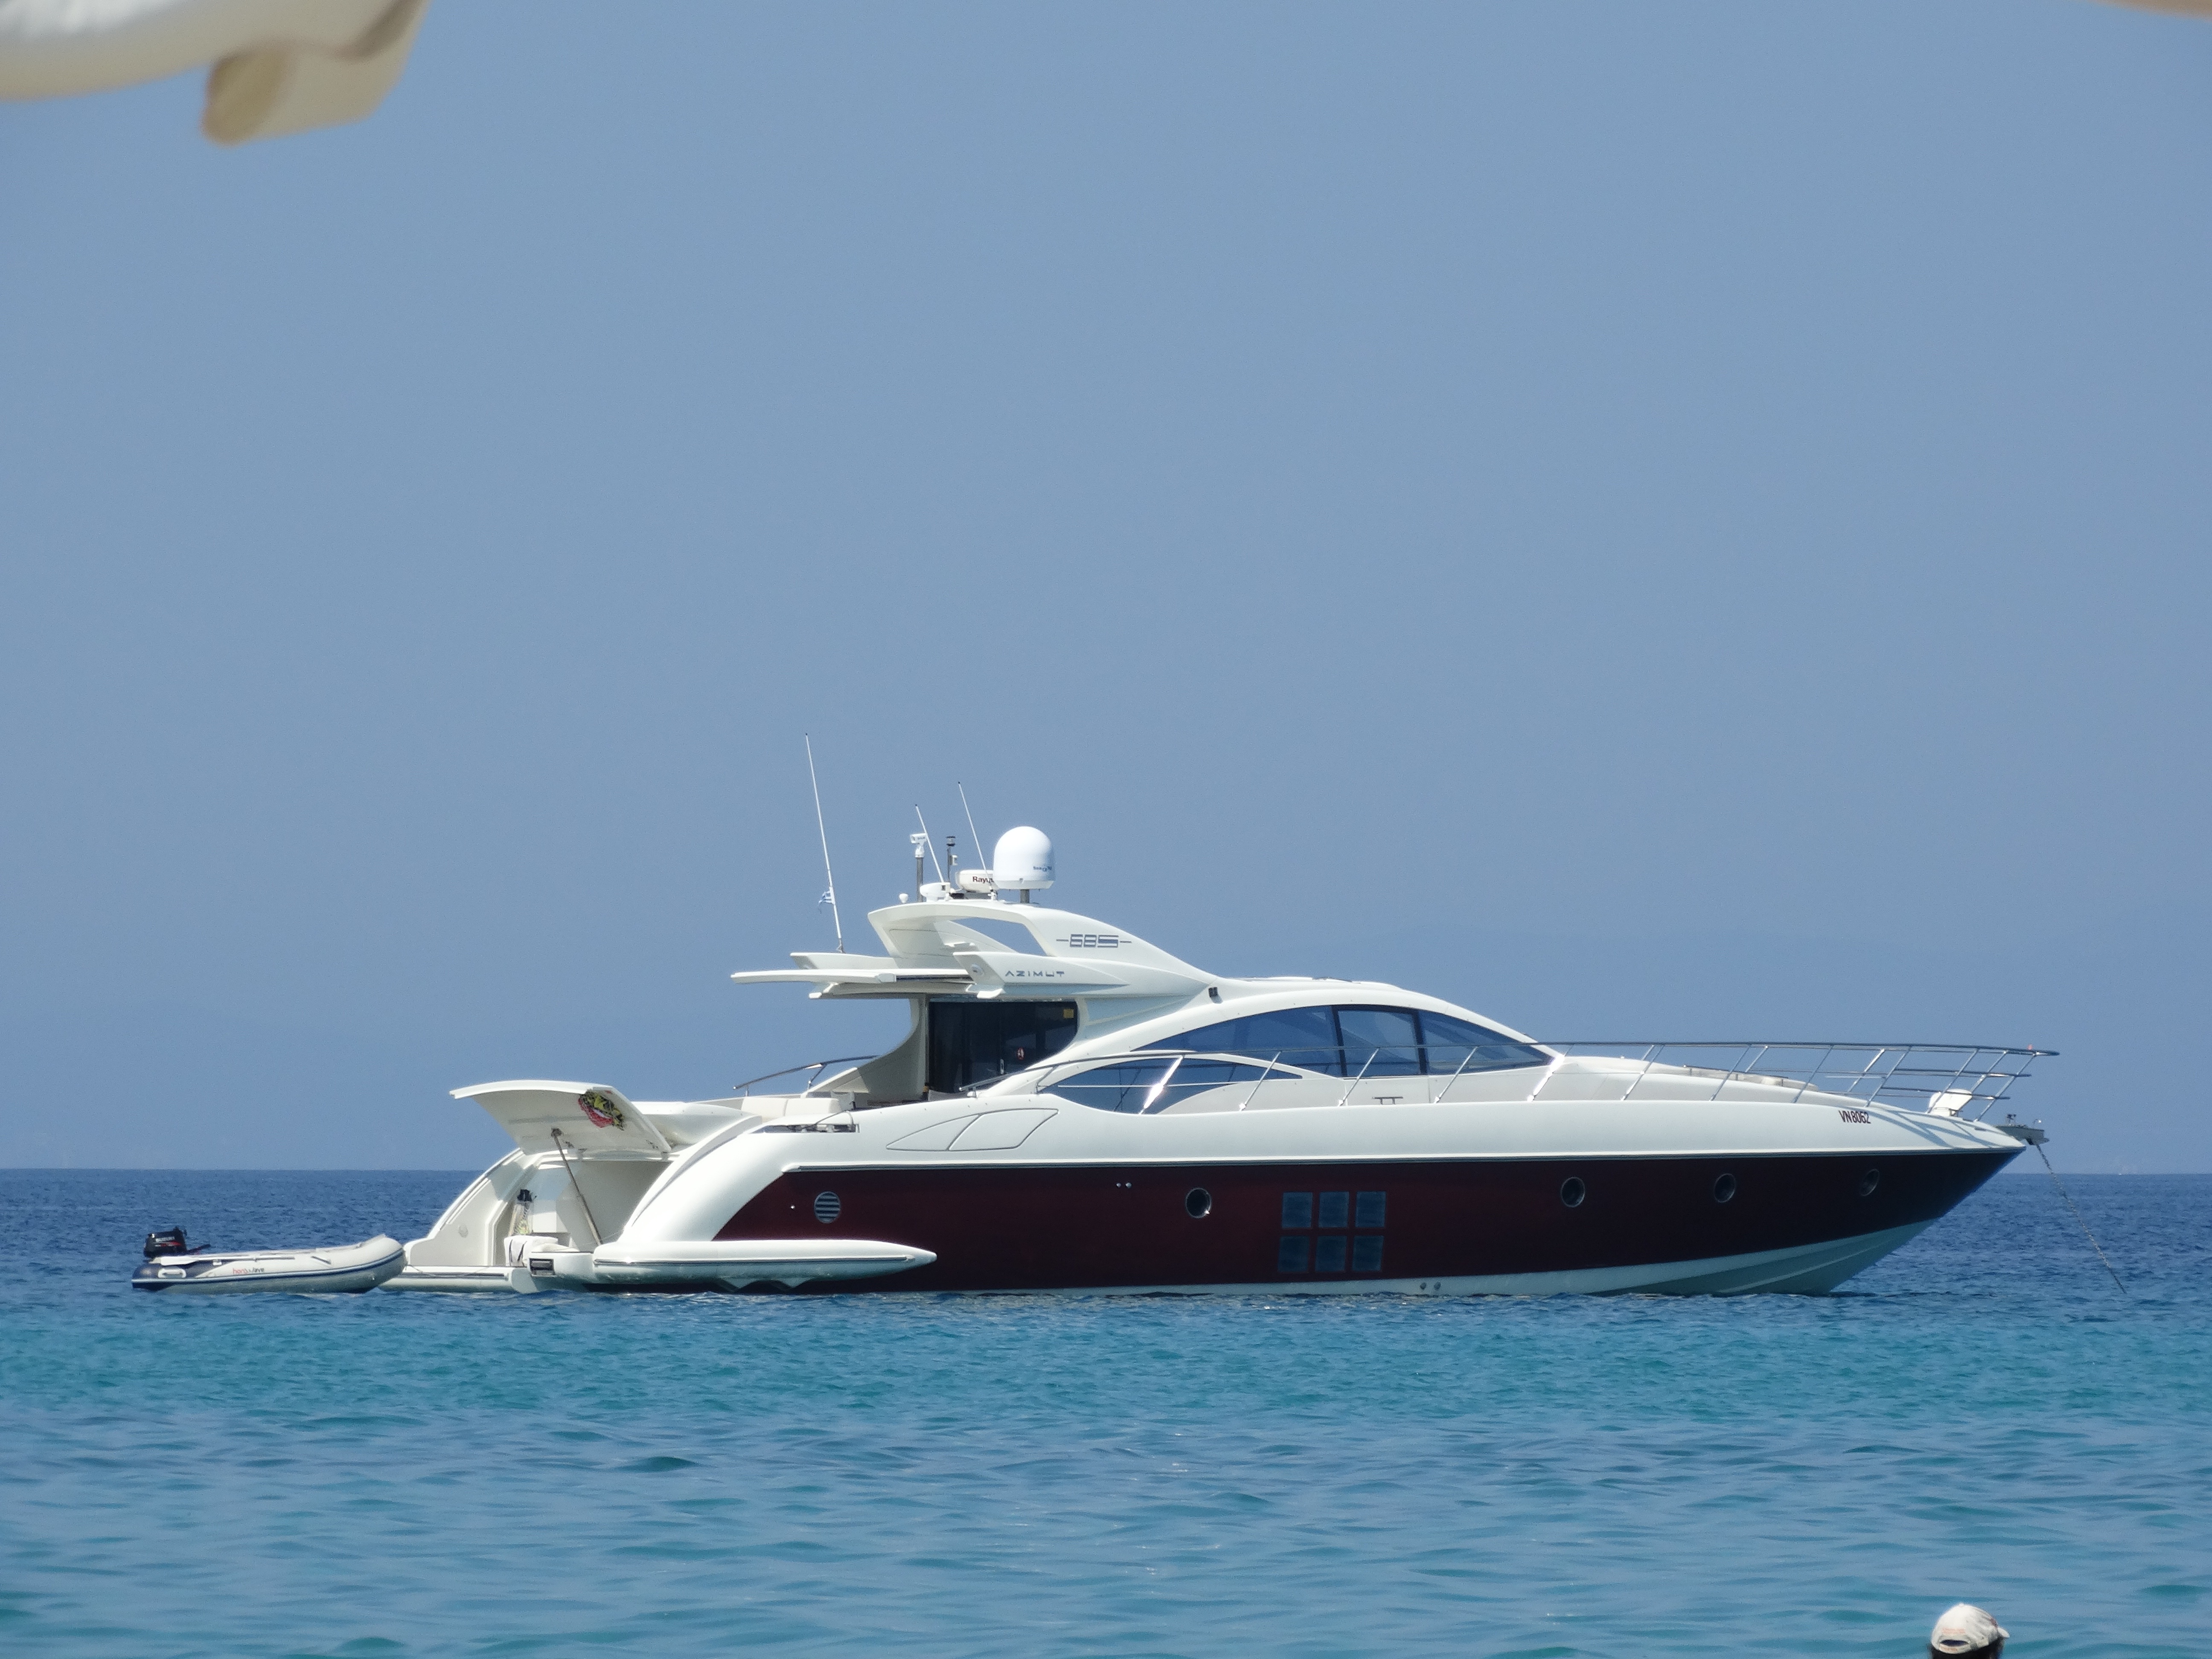
sea, boat, ship, vehicle, yacht, great, watercraft, ecosystem, passenger ship, luxury yacht